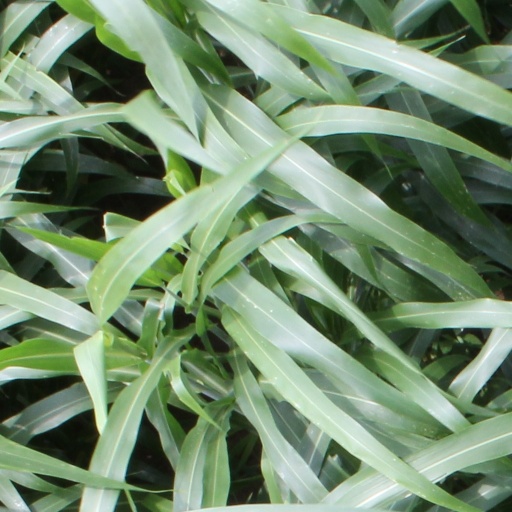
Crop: sorghum